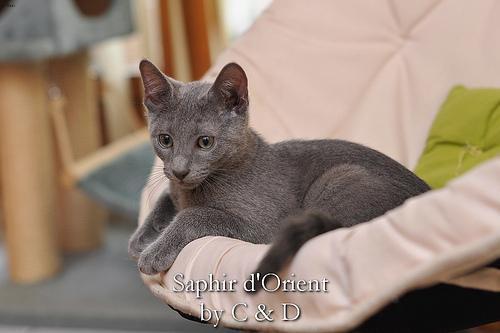
Russian Blue